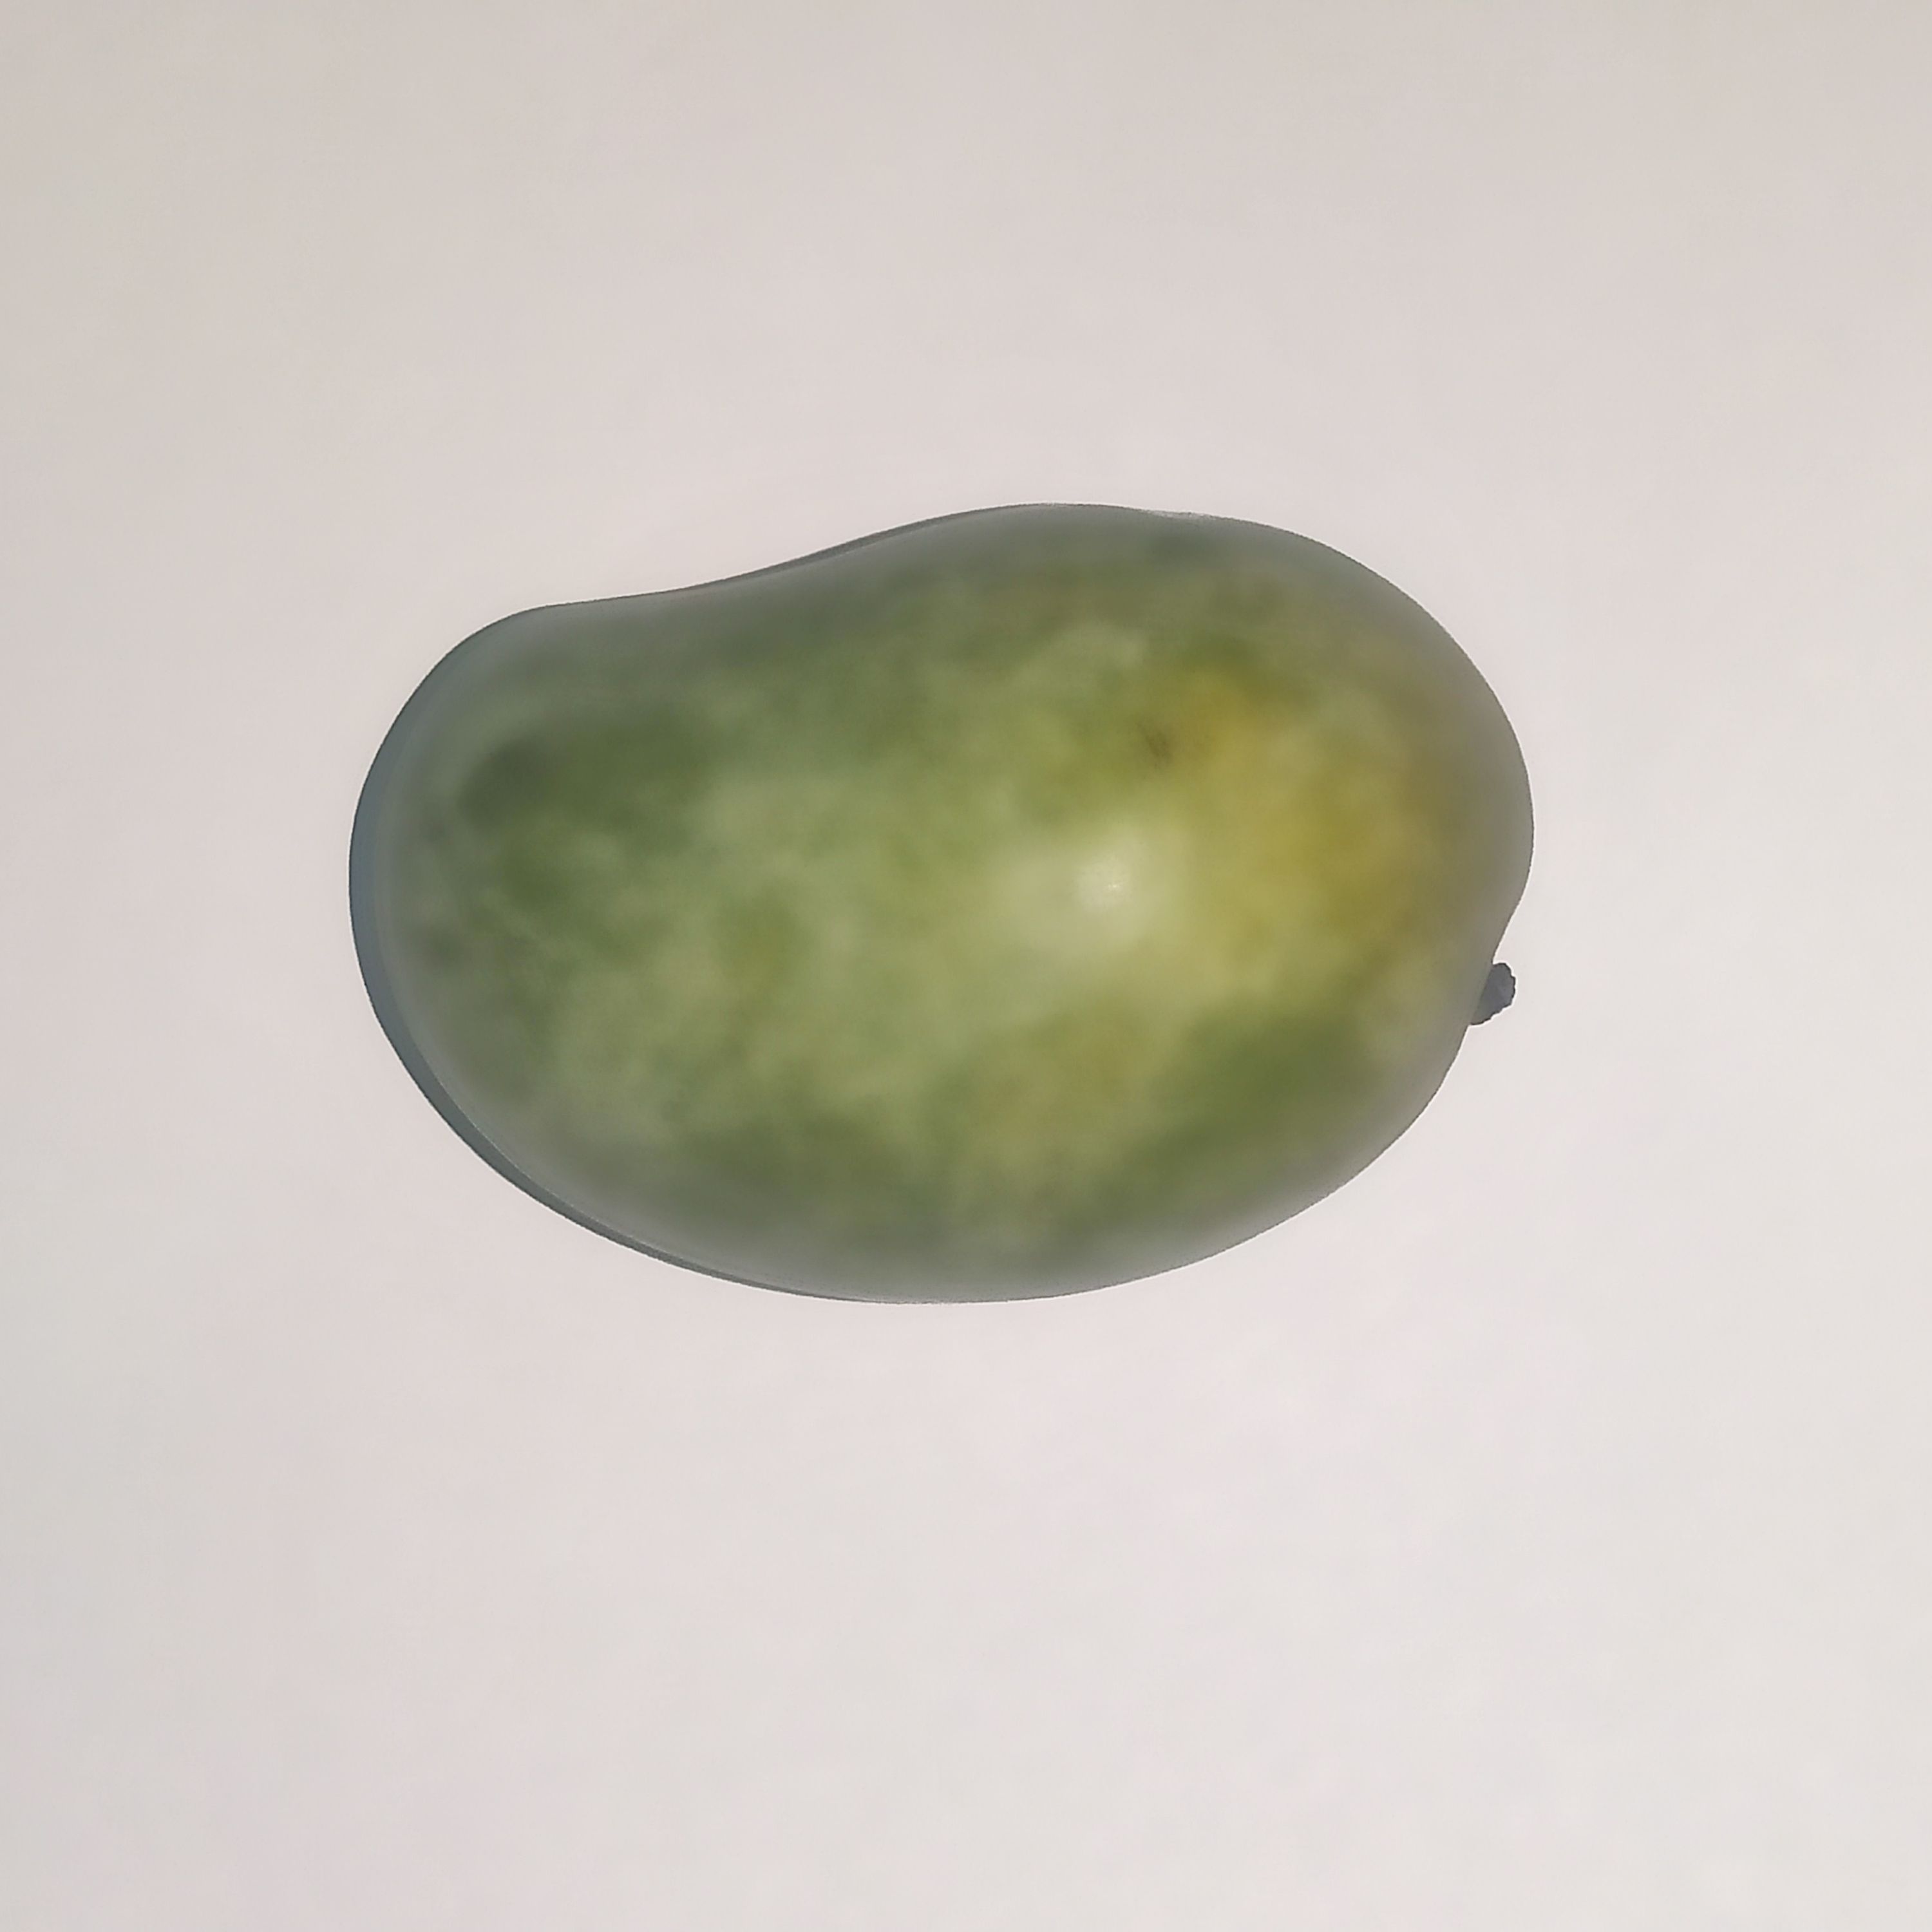
Fruit: mango
Grade: 1st-grade